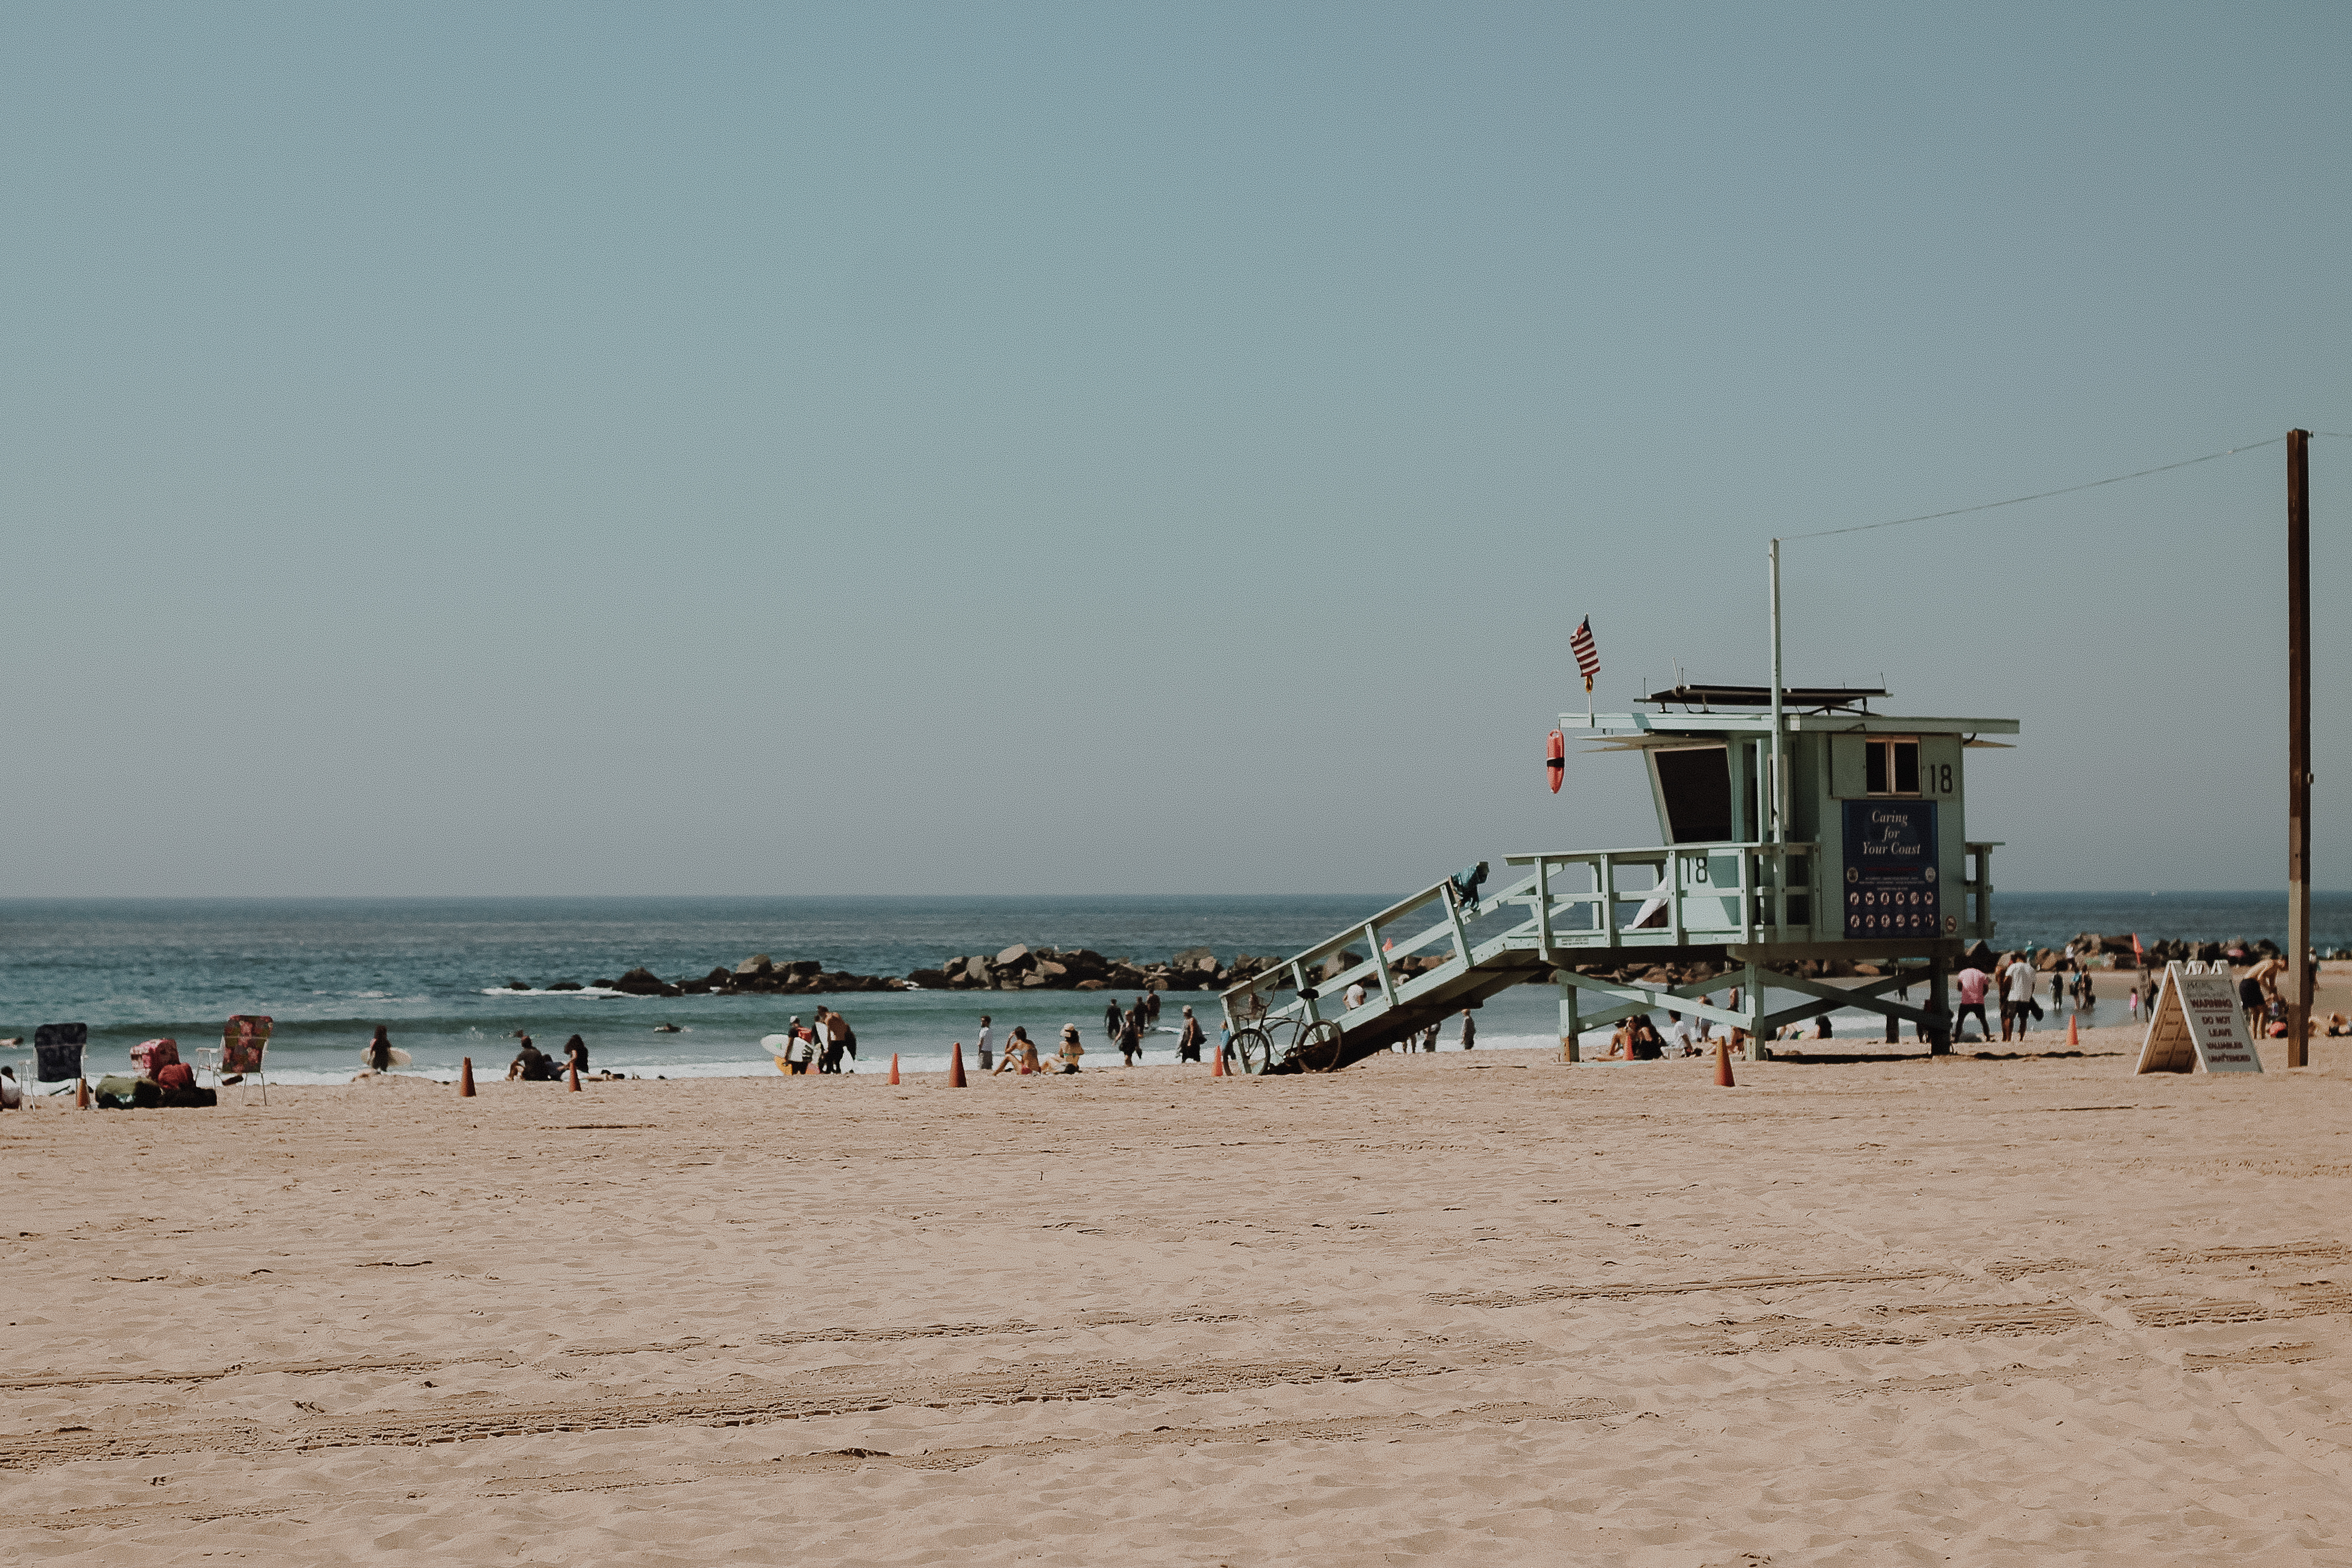
beach, sand, sea, shore, coast, vacation, ocean, fun, horizon, wave, pier, tourism, coastal and oceanic landforms, vehicle, boardwalk, wind wave